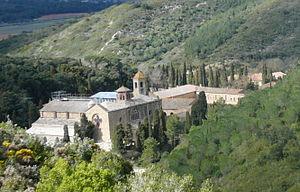
Abbaye de Fontfroide (Narbonne)